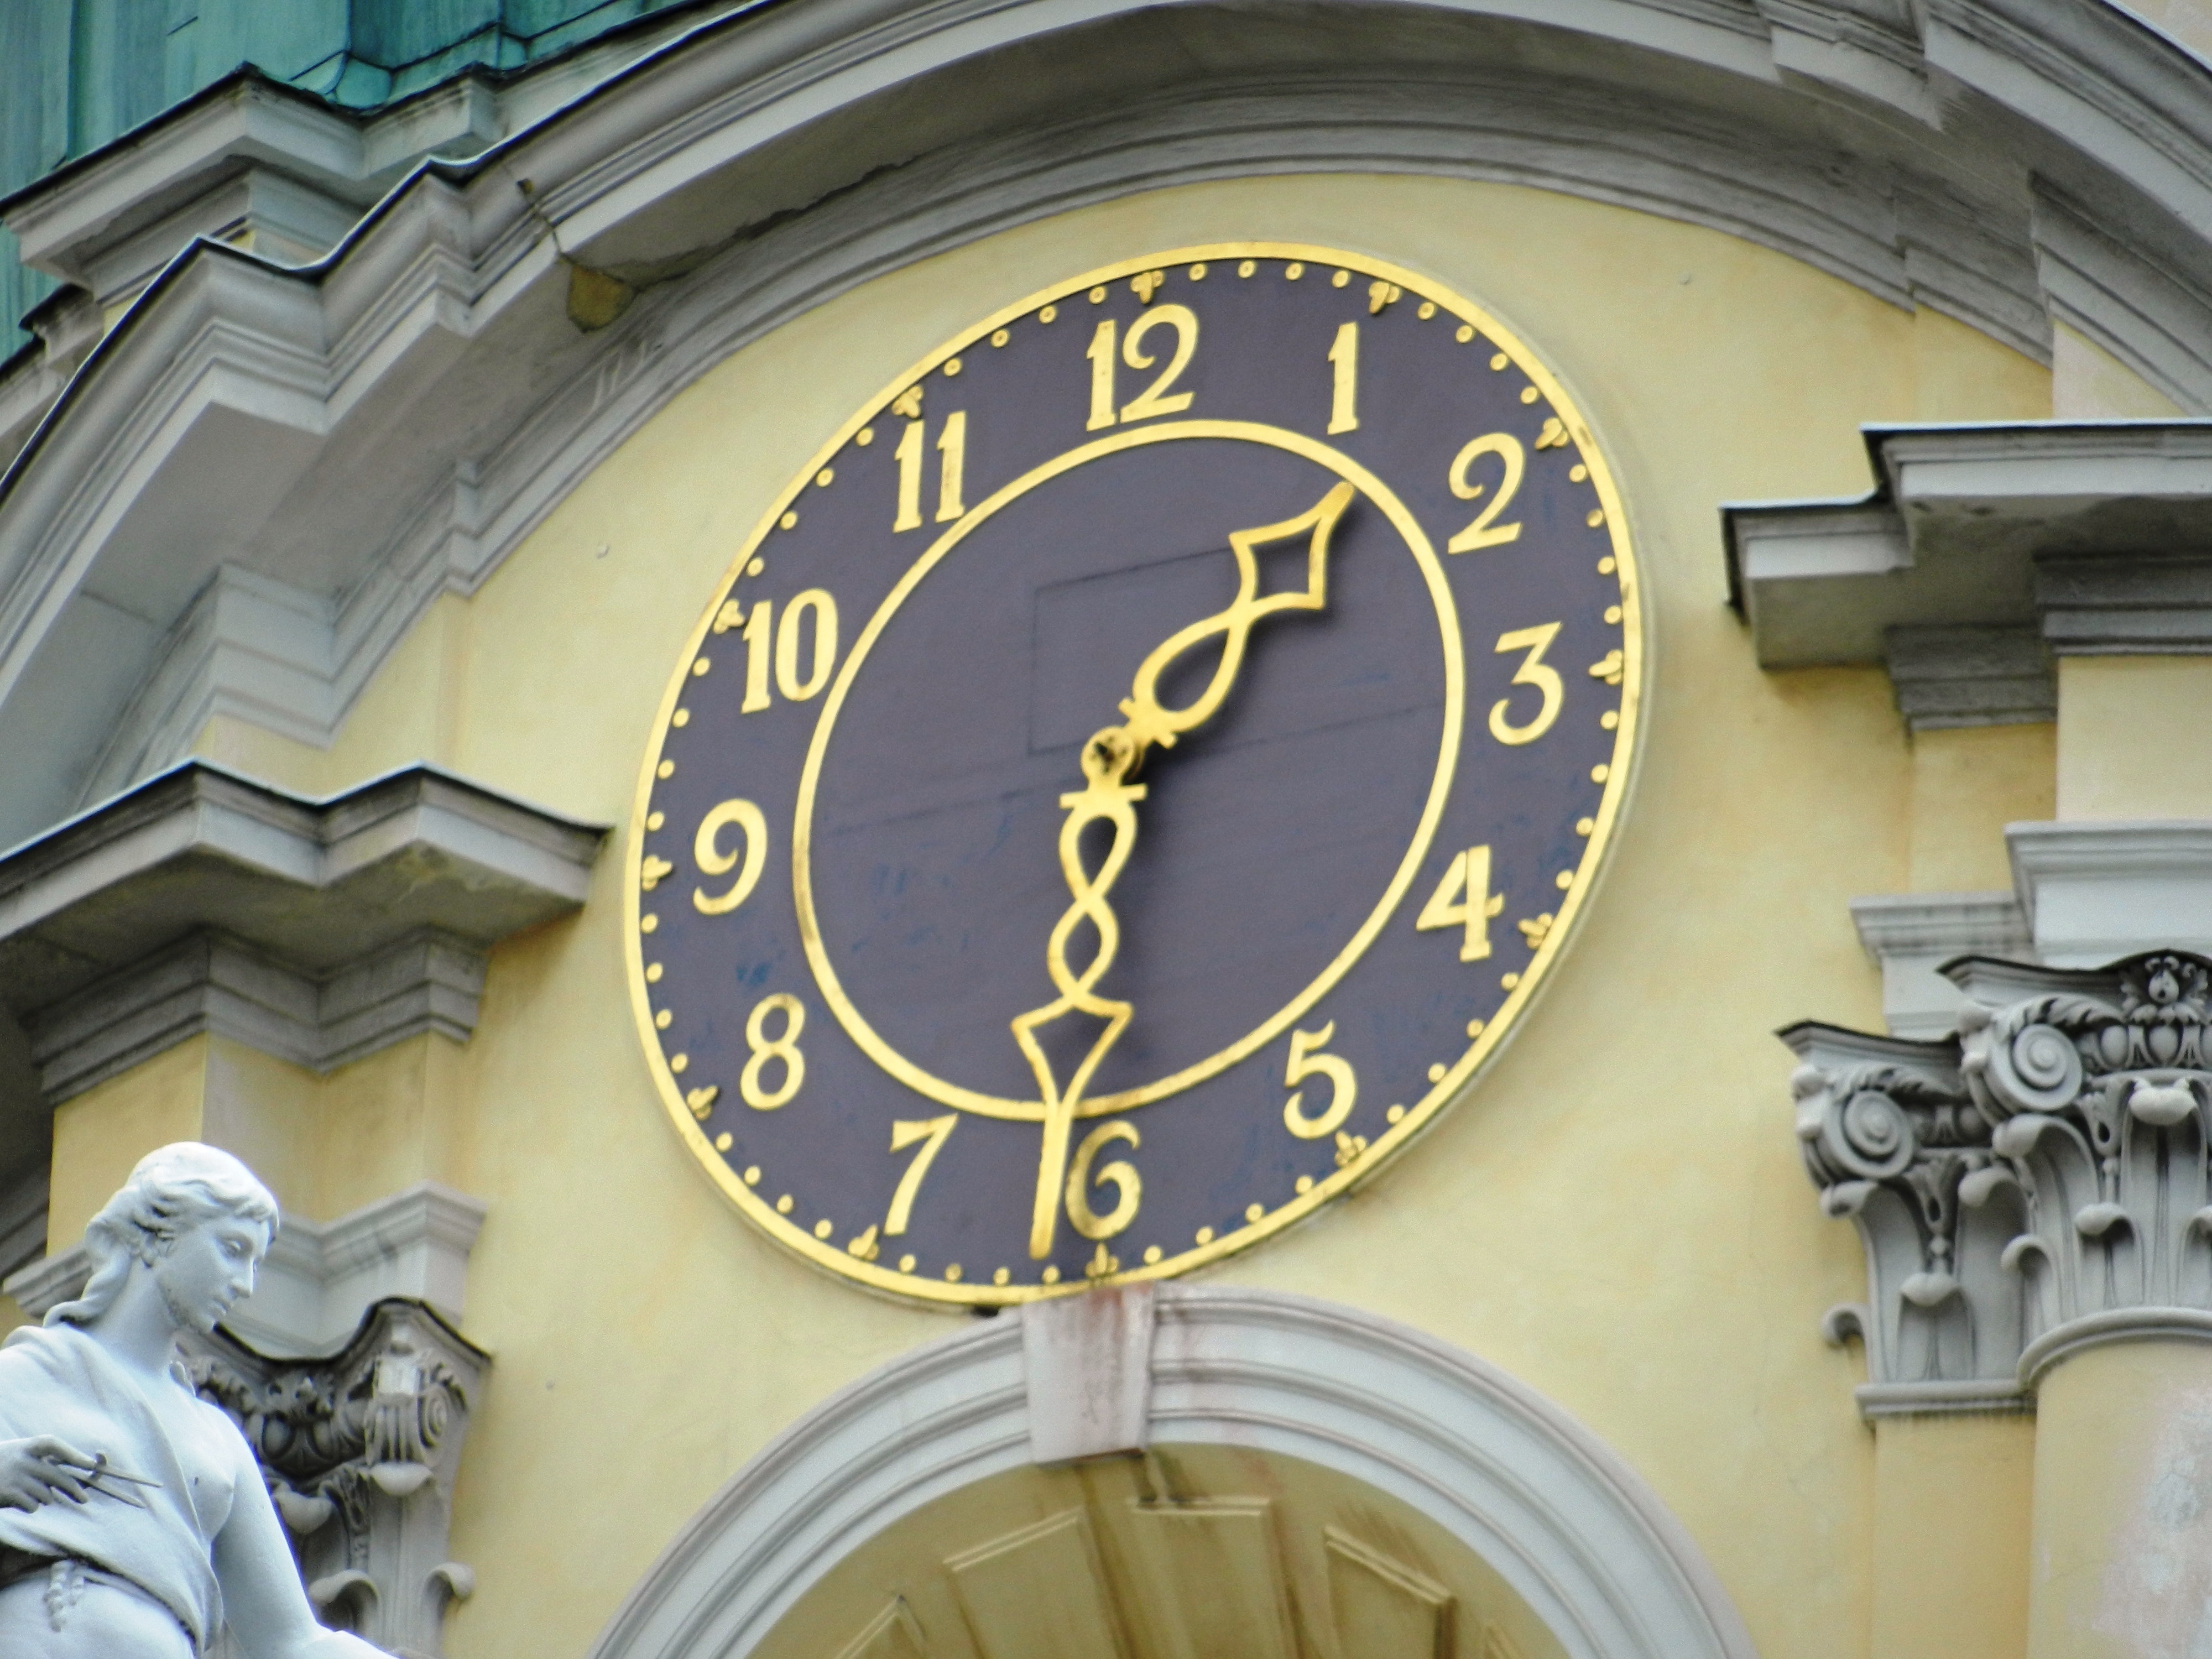
watch, window, clock, time, number, monument, minute, wall clock, art, tips, digits, second, hours, elapsed time, the old town, measurement of time, clock shield, clock tips, the town clock, large clock, external clock, the mechanism of, the number of